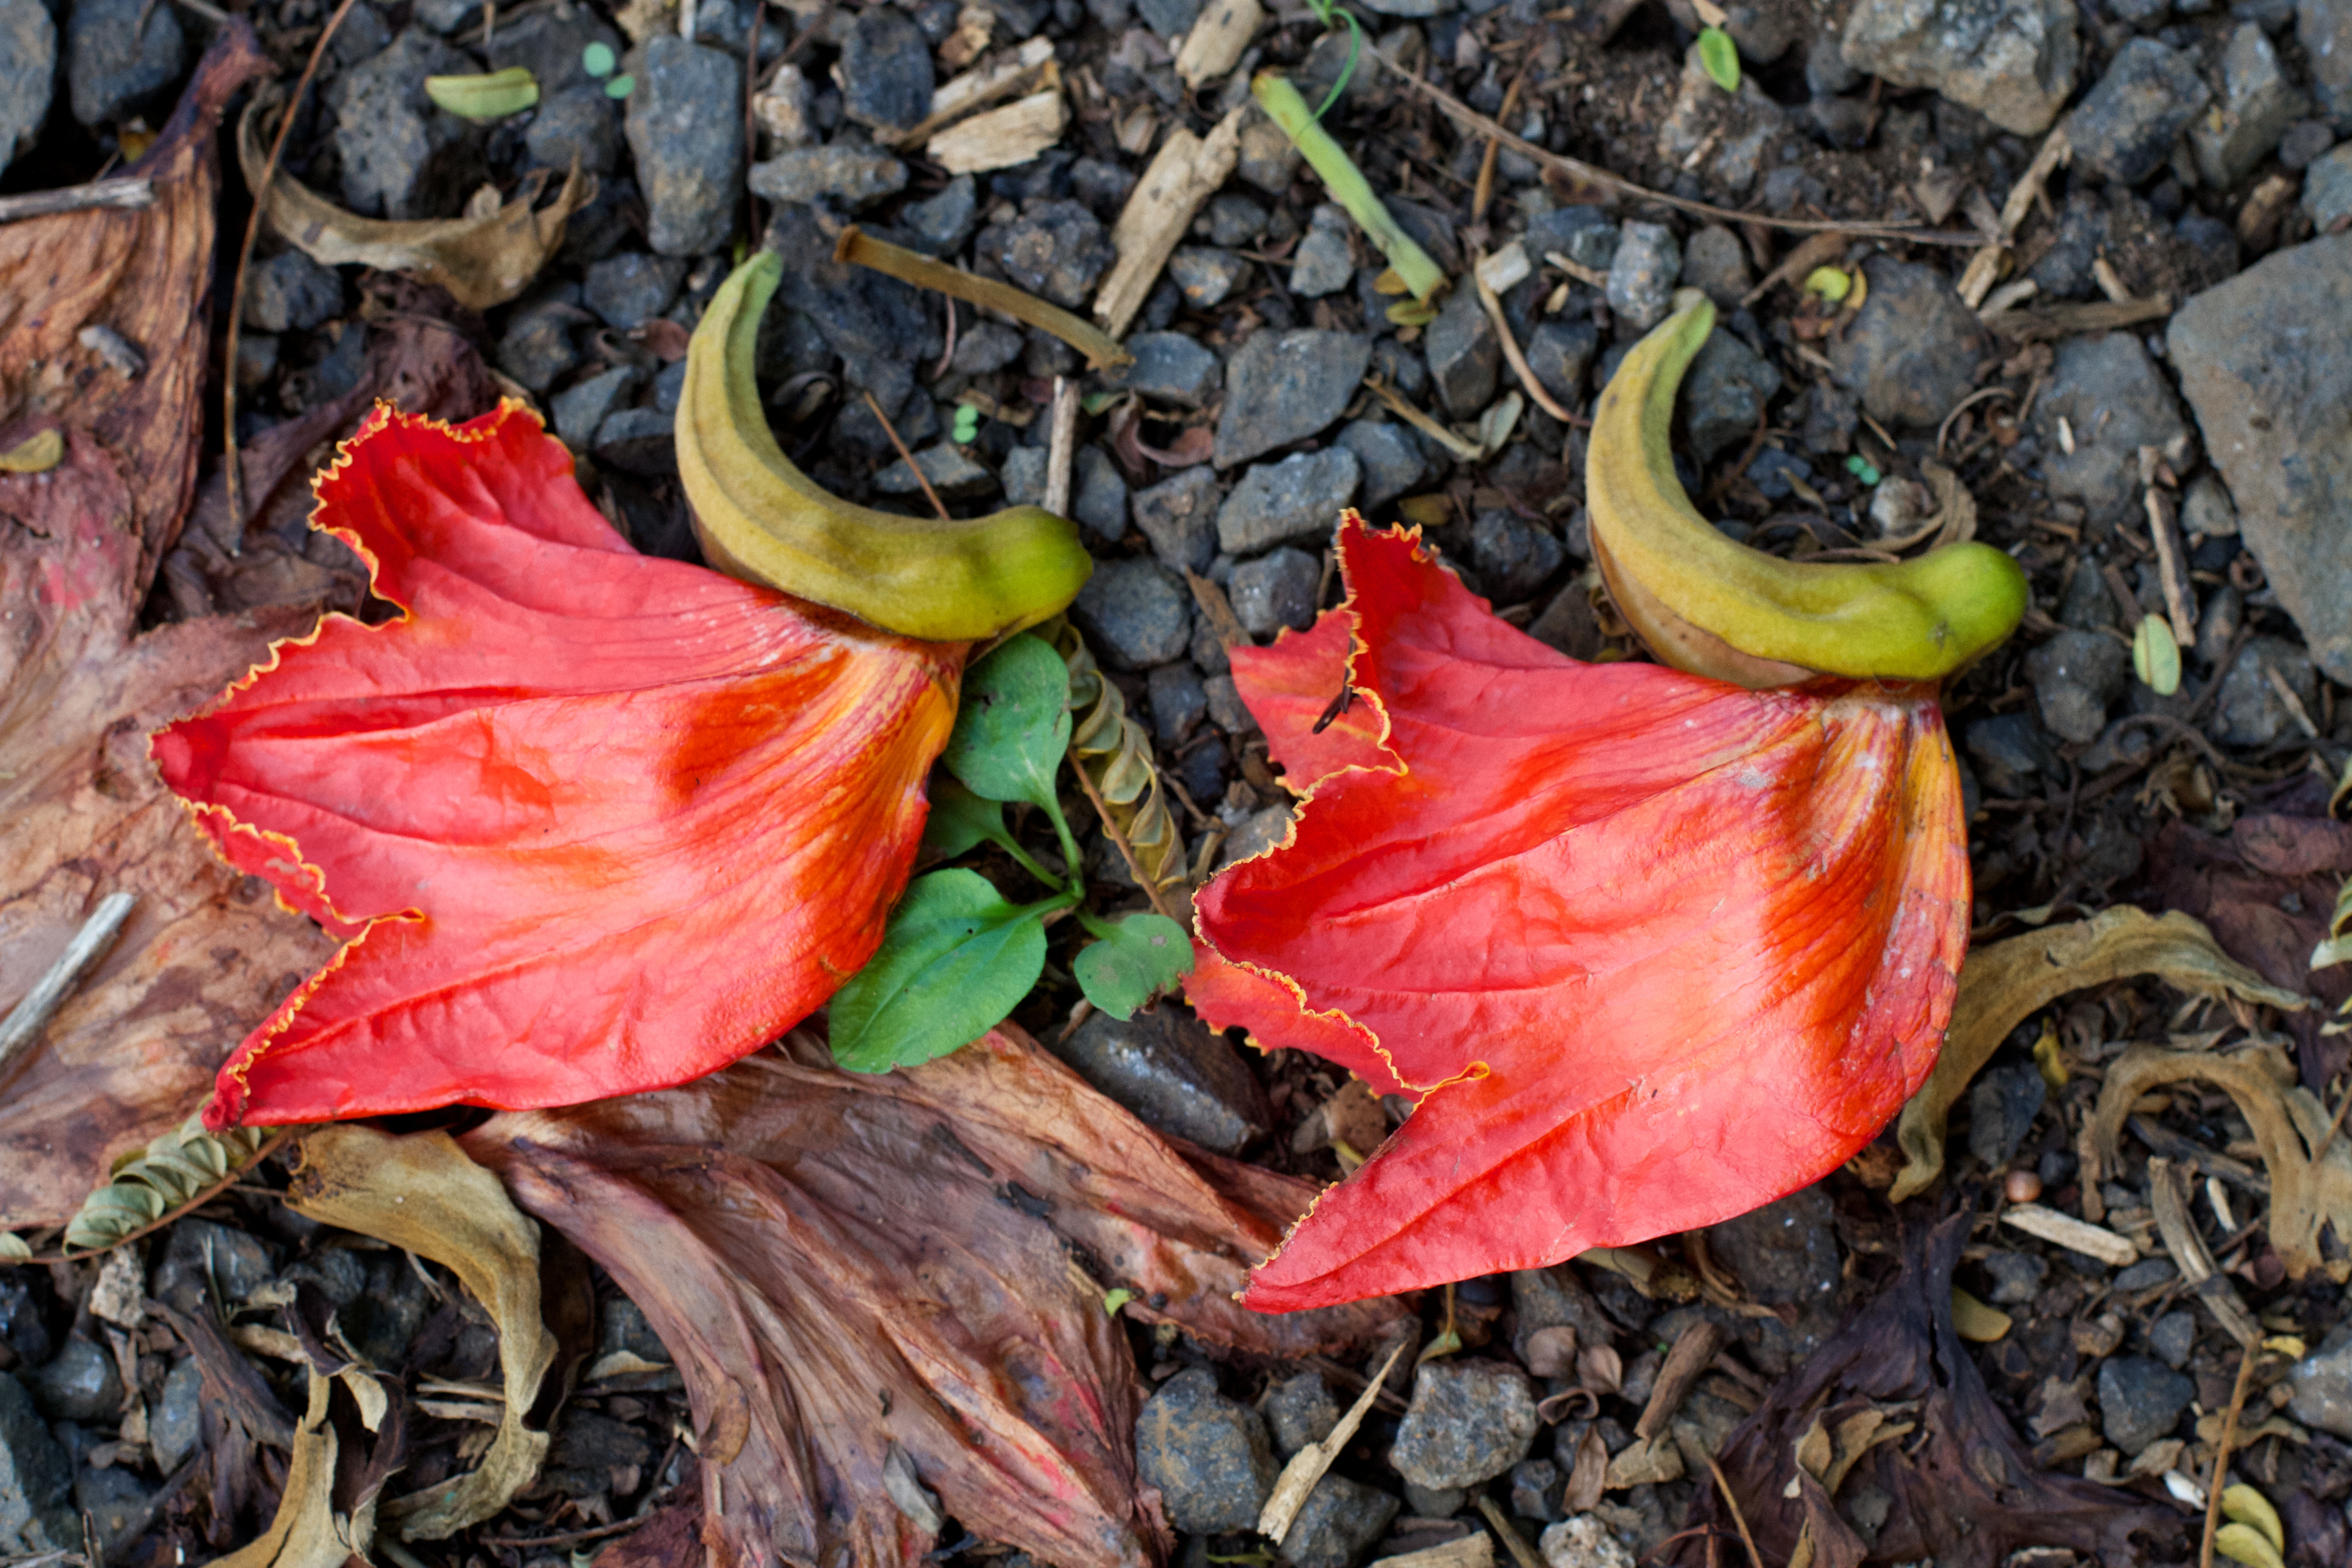
tree, plant, leaf, flower, produce, autumn, flora, auriculariales, flowering plant, land plant